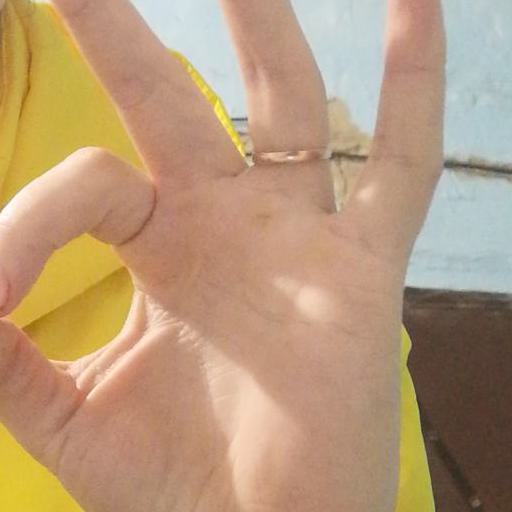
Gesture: ok